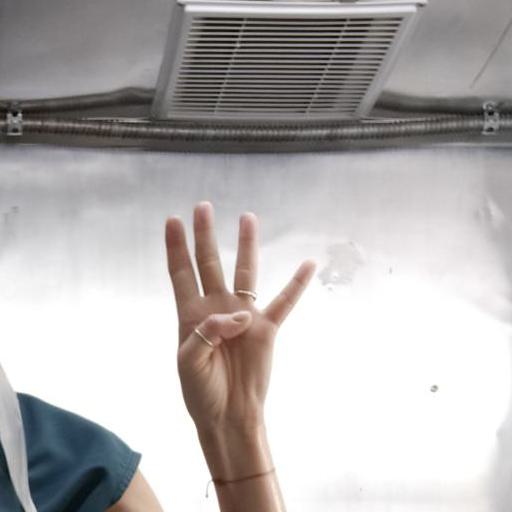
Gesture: four